Hechi

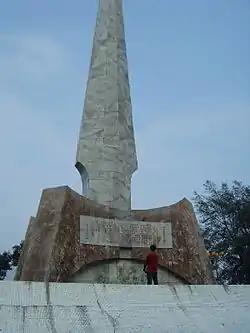
Jinchengjiang Army Monument

Hechi is one of Guangxi's most important mineral producers. All of Hechi's counties have large quantities of high quality mineral resources. They include but are not limited to tin, antimony, gold, zinc, indium, copper, iron, silver, manganese, and arsenic. It is a major source of gold for both China and the global market. Limestone and marble are also produced.